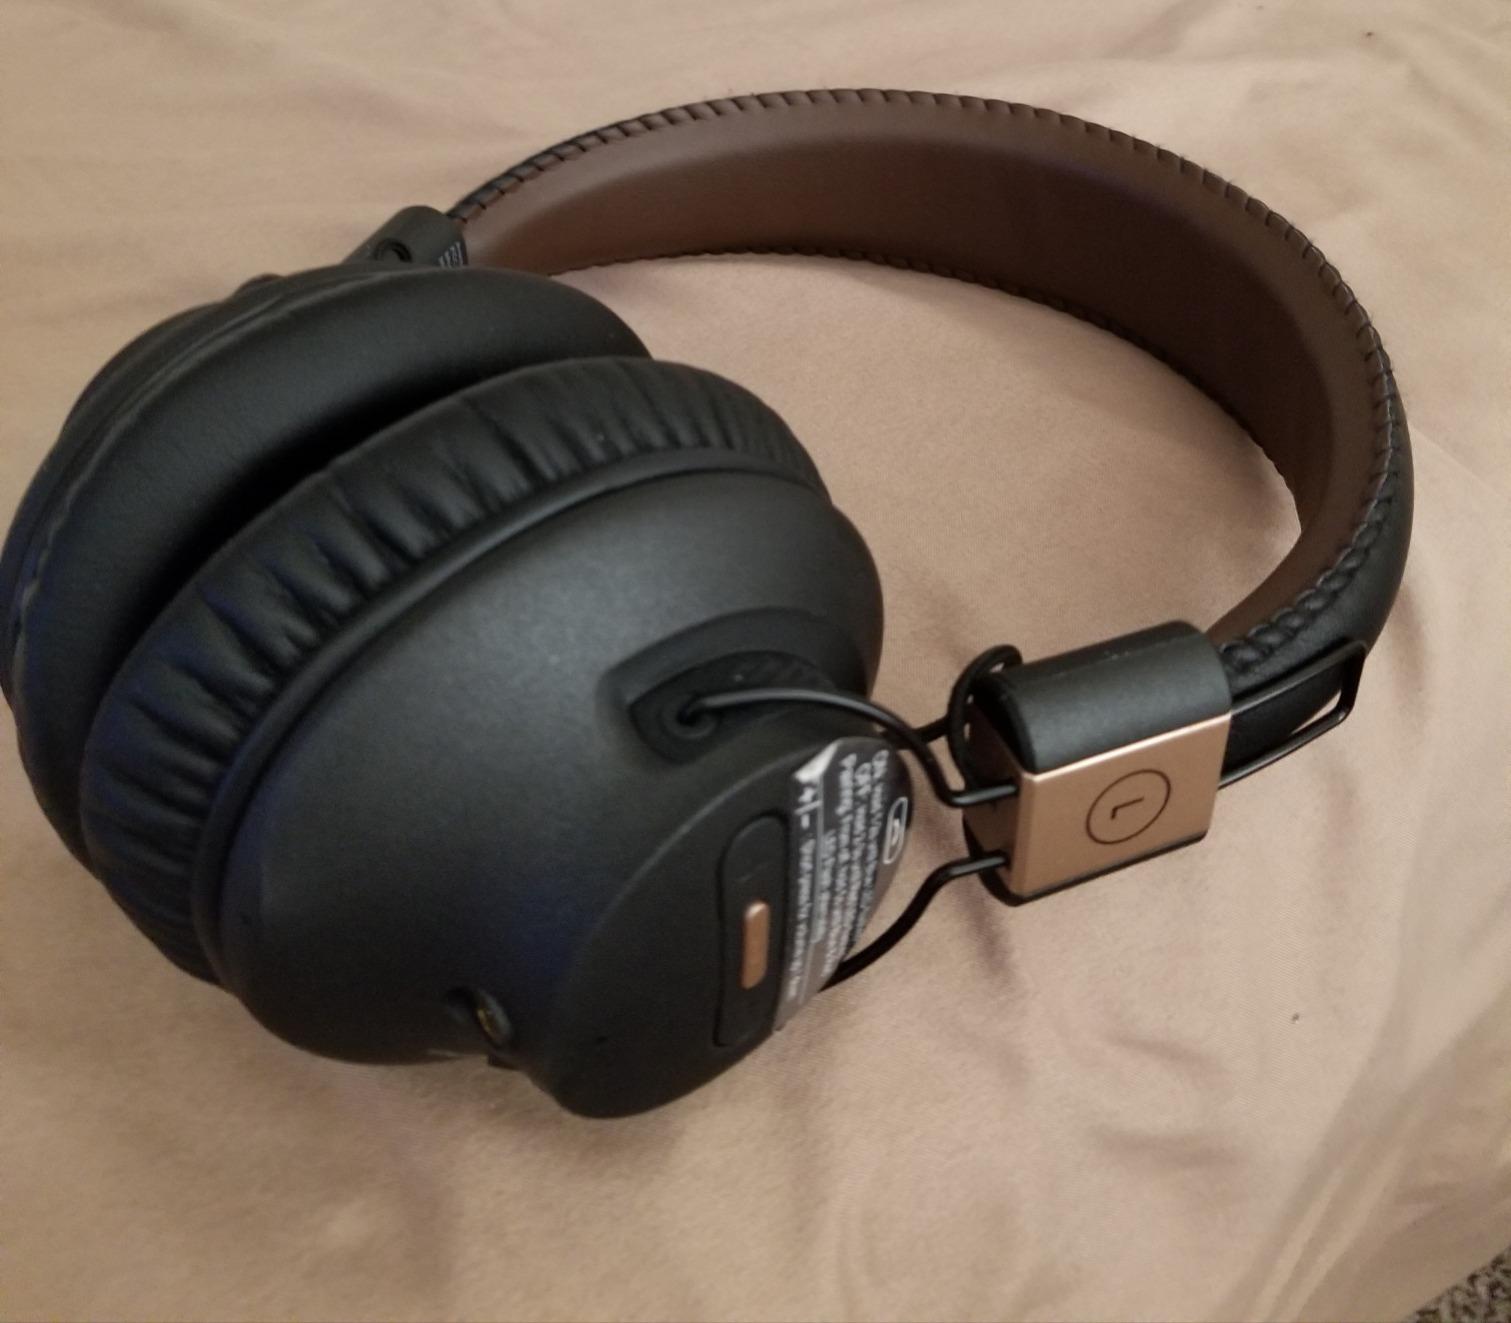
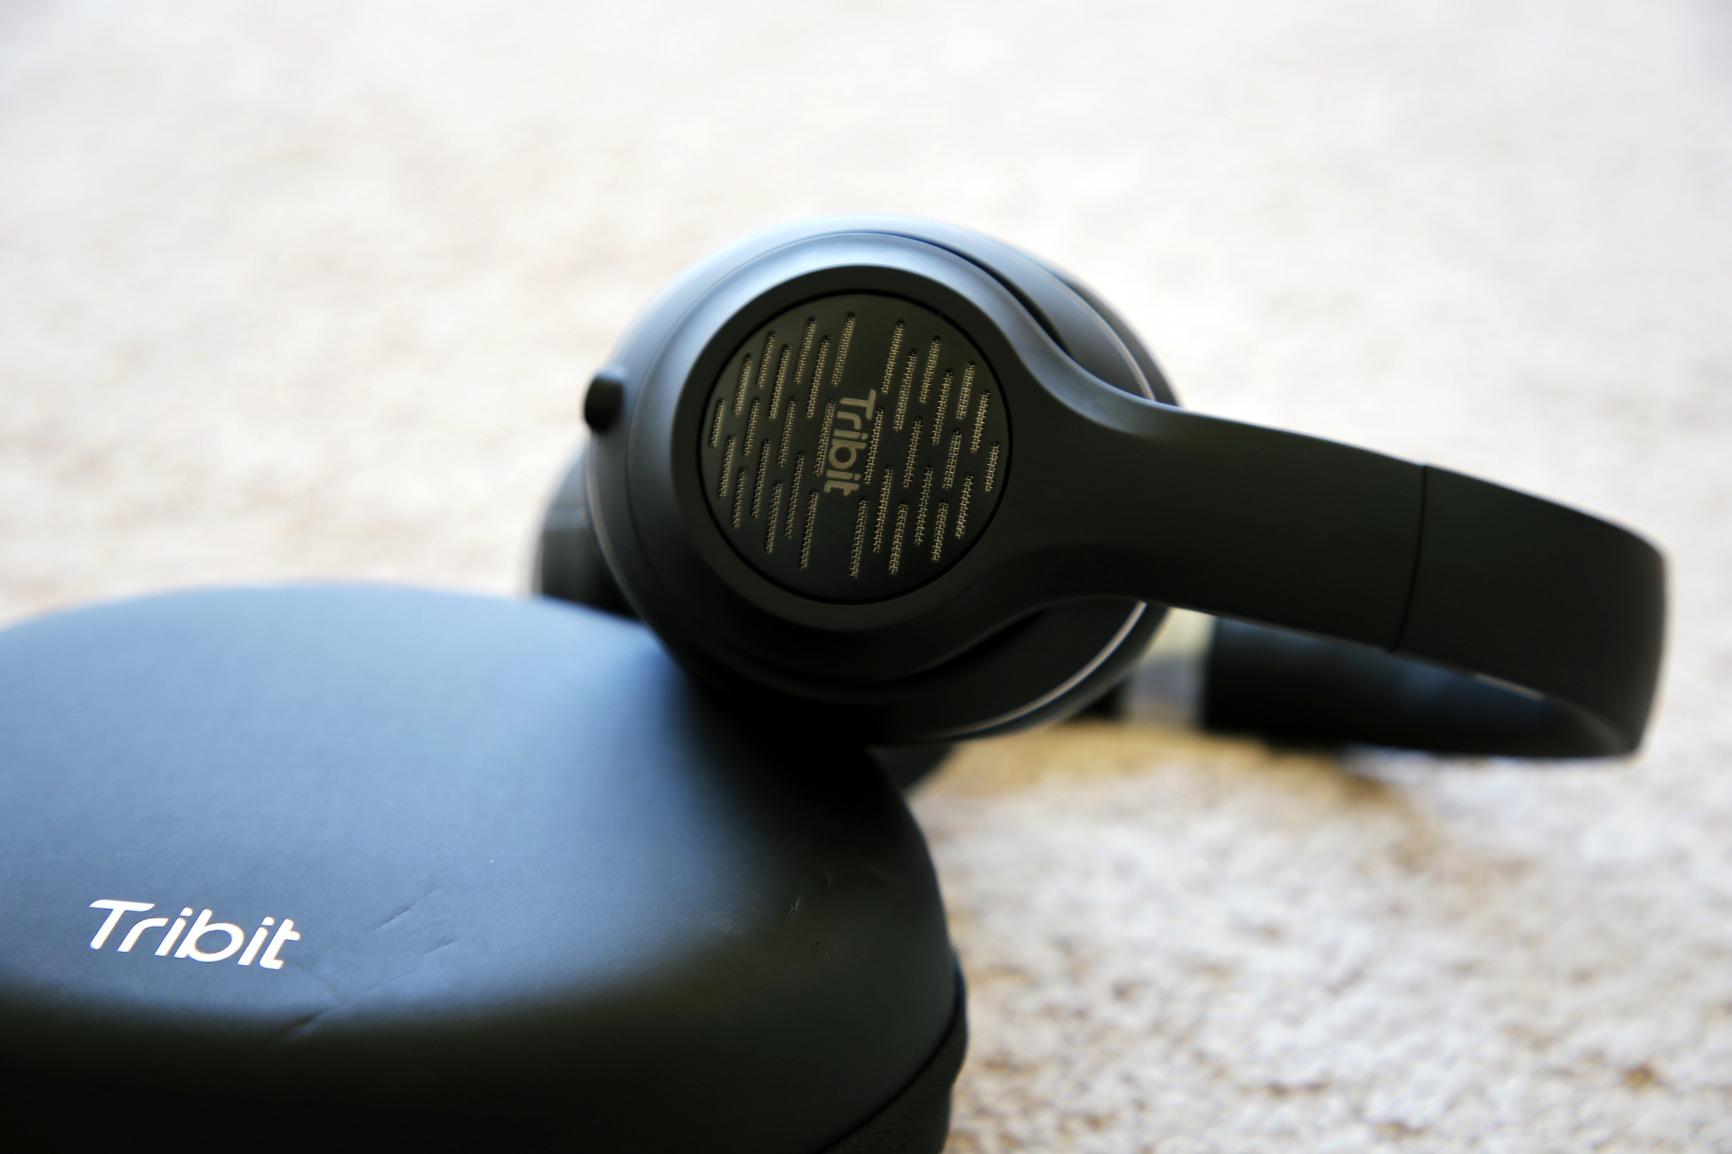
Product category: headphones
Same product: no